Fiat G.91

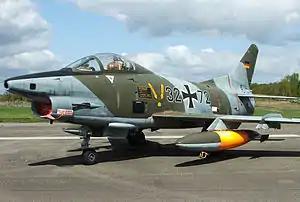
A Fiat G.91 at the Luftwaffe Museum in Gatow

The Fiat G.91 is a jet fighter aircraft designed and built by the Italian aircraft manufacturer Fiat Aviazione, which later merged into Aeritalia.